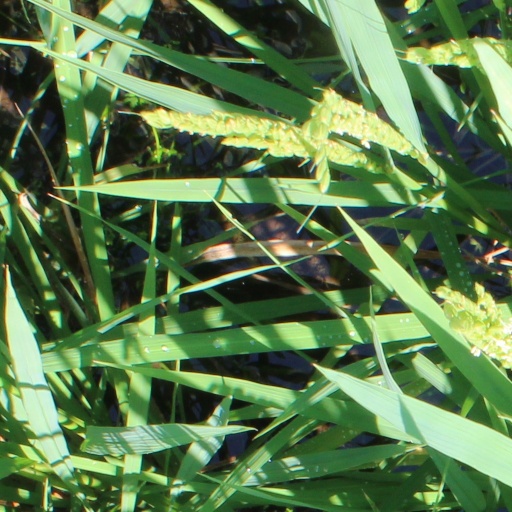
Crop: rice